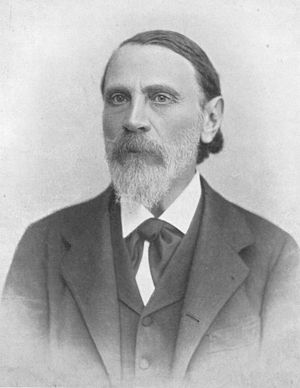
Moriz Benedikt (neurolog)
Moriz Benedikt var en tysk læge.